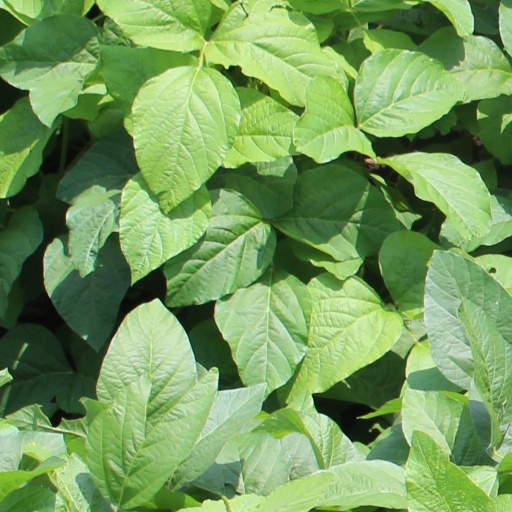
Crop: soybean